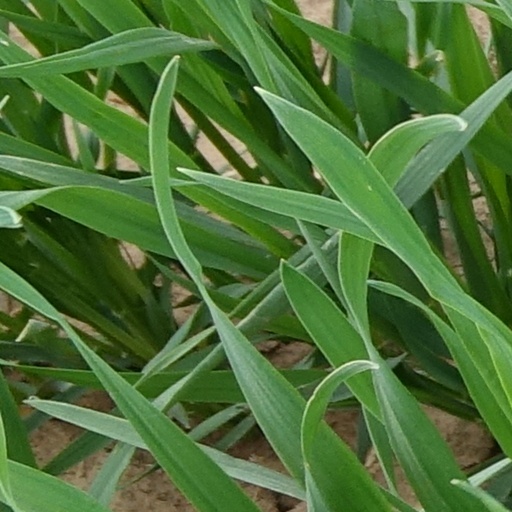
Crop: wheat